Glass Spider Tour

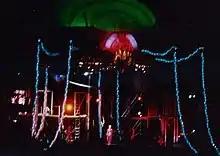
Bowie on stage at Rock am Ring – 7 June 1987

The tour's set, described at the time as "the largest touring set ever," was designed to look like a giant spider. It was 60 feet (18.3m) high, 64 feet (19.5m) wide and included giant vacuum tube legs that were lit from the inside with 20,000' (6,096m) of colour-changing lights. A single set took 43 trucks to move and was estimated to weigh 360 tons. 16' x 20' (4.9m x 6m) video screens displayed video and images from the show to those in the audience who were further away from the stage. The system required to run the show included two separate sound systems, 260 speaker cabinets, 1,000 lights with an output total of 600,000 watts, and three computers. Mark Ravitz, the set designer, had previously designed Bowie's 1974 Diamond Dogs Tour set.